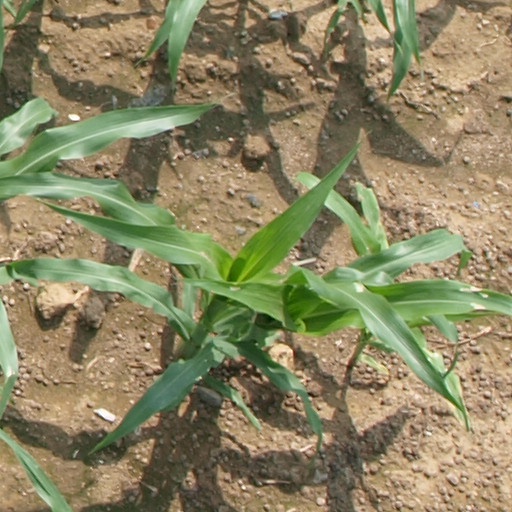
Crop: maize; corn